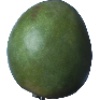
Label: mango